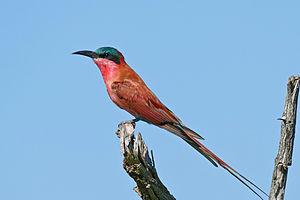
Le Guêpier carmin est une espèce d'oiseau de la famille des Meropidae.